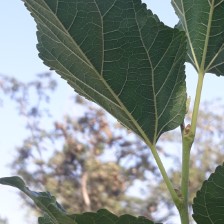
Variety: ChiangMai60